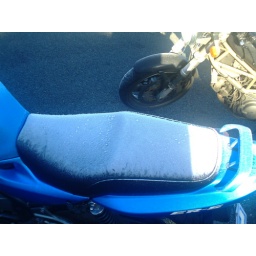
Rachels bike seat on a cold Monday morning in Katoomba